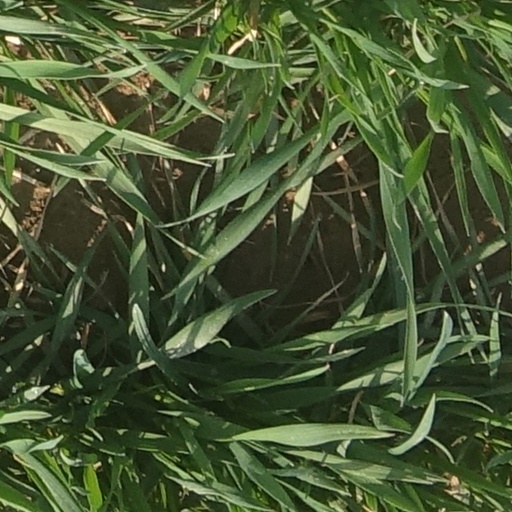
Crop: wheat